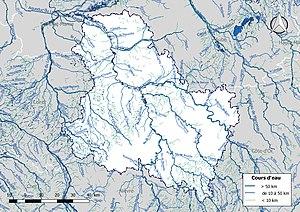
Réseau hydrographique du département de l'Yonne (France).
La liste des cours d'eau de l'Yonne présente les principaux cours d'eau, de longueur supérieure à 10 km, traversant pour tout ou partie le territoire du département français de l' Yonne dans la région Bourgogne-Franche-Comté. Plus de 1 400 cours d'eau sont recensés en 2014 dans le référentiel national BD Carthage sur le territoire départemental, dont 62 cours d'eau naturels et quatre canaux de longueur supérieure à 10 km.